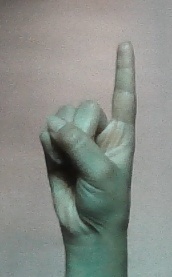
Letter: bb